History of the Jews in Portugal

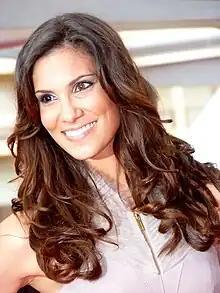
Portuguese-American actress Daniela Ruah.

In 1987 the then President Mário Soares, for the first time in the History of Portugal, asked forgiveness to the Jewish communities of Portuguese origin for Portugal's responsibility in the Inquisition and all the past persecutions of Jews.